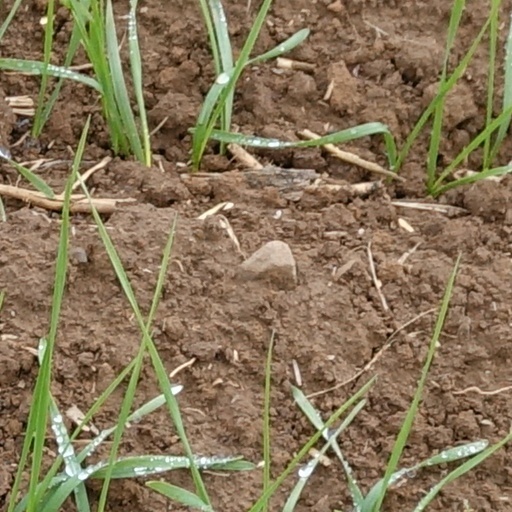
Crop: wheat